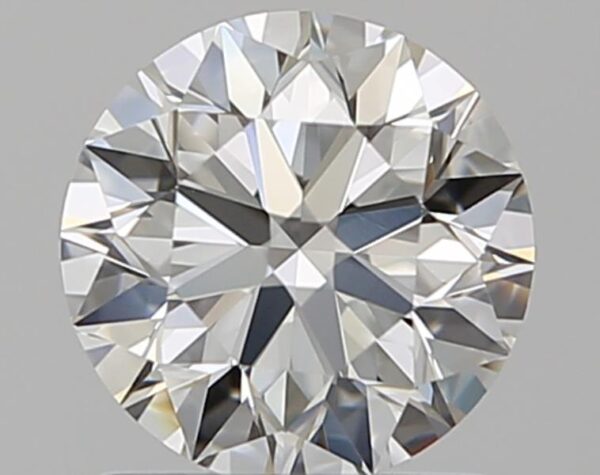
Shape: round
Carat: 1
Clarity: VVS1
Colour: H
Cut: EX
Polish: EX
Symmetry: EX
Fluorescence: N
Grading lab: GIA
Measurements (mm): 6.36 x 6.38 x 3.98